Ugrin Csák

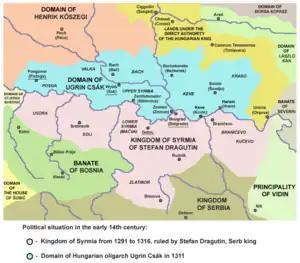
Territories under the control of Ugrin Csák (light blue), before his death in 1311 (according to historian Pál Engel and other historians)

Ugrin Csák dominated the southern part of the Kingdom of Hungary, acquiring suzerainty over Upper Syrmia and other territories along the river Sava. Historian Gyula Pauler simply called him the "powerful lord of Syrmia" in the late 19th century. Bálint Hóman considered his influence extended to Trans-Drava, Syrmia and the Banate of Macsó. According to Pál Engel and Attila Zsoldos, his dominion extended in the territory from Požega to Temesvár (present-day Timișoara, Romania), and ruled over the counties of Požega, Valkó, Bács, Syrmia, Torontál, Keve and possibly Temes and Krassó. It is plausible that Ugrin dominated Syrmia County since the end of the 1270s as there were no records of any office-holders ("ispán"s) in the county since then. Around the same time, Ugrin also extended his influence in the neighboring Valkó County, where he built his centre Újlak (Ilok). Following his local rival Queen Tomasina's death, he acquired the whole county for himself. In 1303, the "curialis comes" of Valkó County styled himself as the "official" of Ugrin Csák, which demonstrates his lordship in the region. When Albertino Morosini left Hungary shortly after Andrew III's death, Ugrin marched into Požega County and captured his duchy. Ugrin also extended his influence over Bács County during the era of Interregnum. With this expansion, his dominion spread to the other bank of the Danube. His biographer, Péter Galambosi doubted Engel's theory that the counties to the east of Syrmia (Keve, Krassó and Temes) belonged to Ugrin's province.